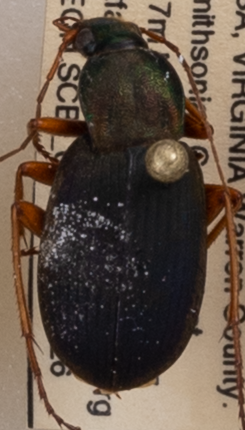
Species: Chlaenius aestivus
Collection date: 2021-08-26
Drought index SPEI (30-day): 1.082
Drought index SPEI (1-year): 0.24
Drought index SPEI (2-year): -0.03